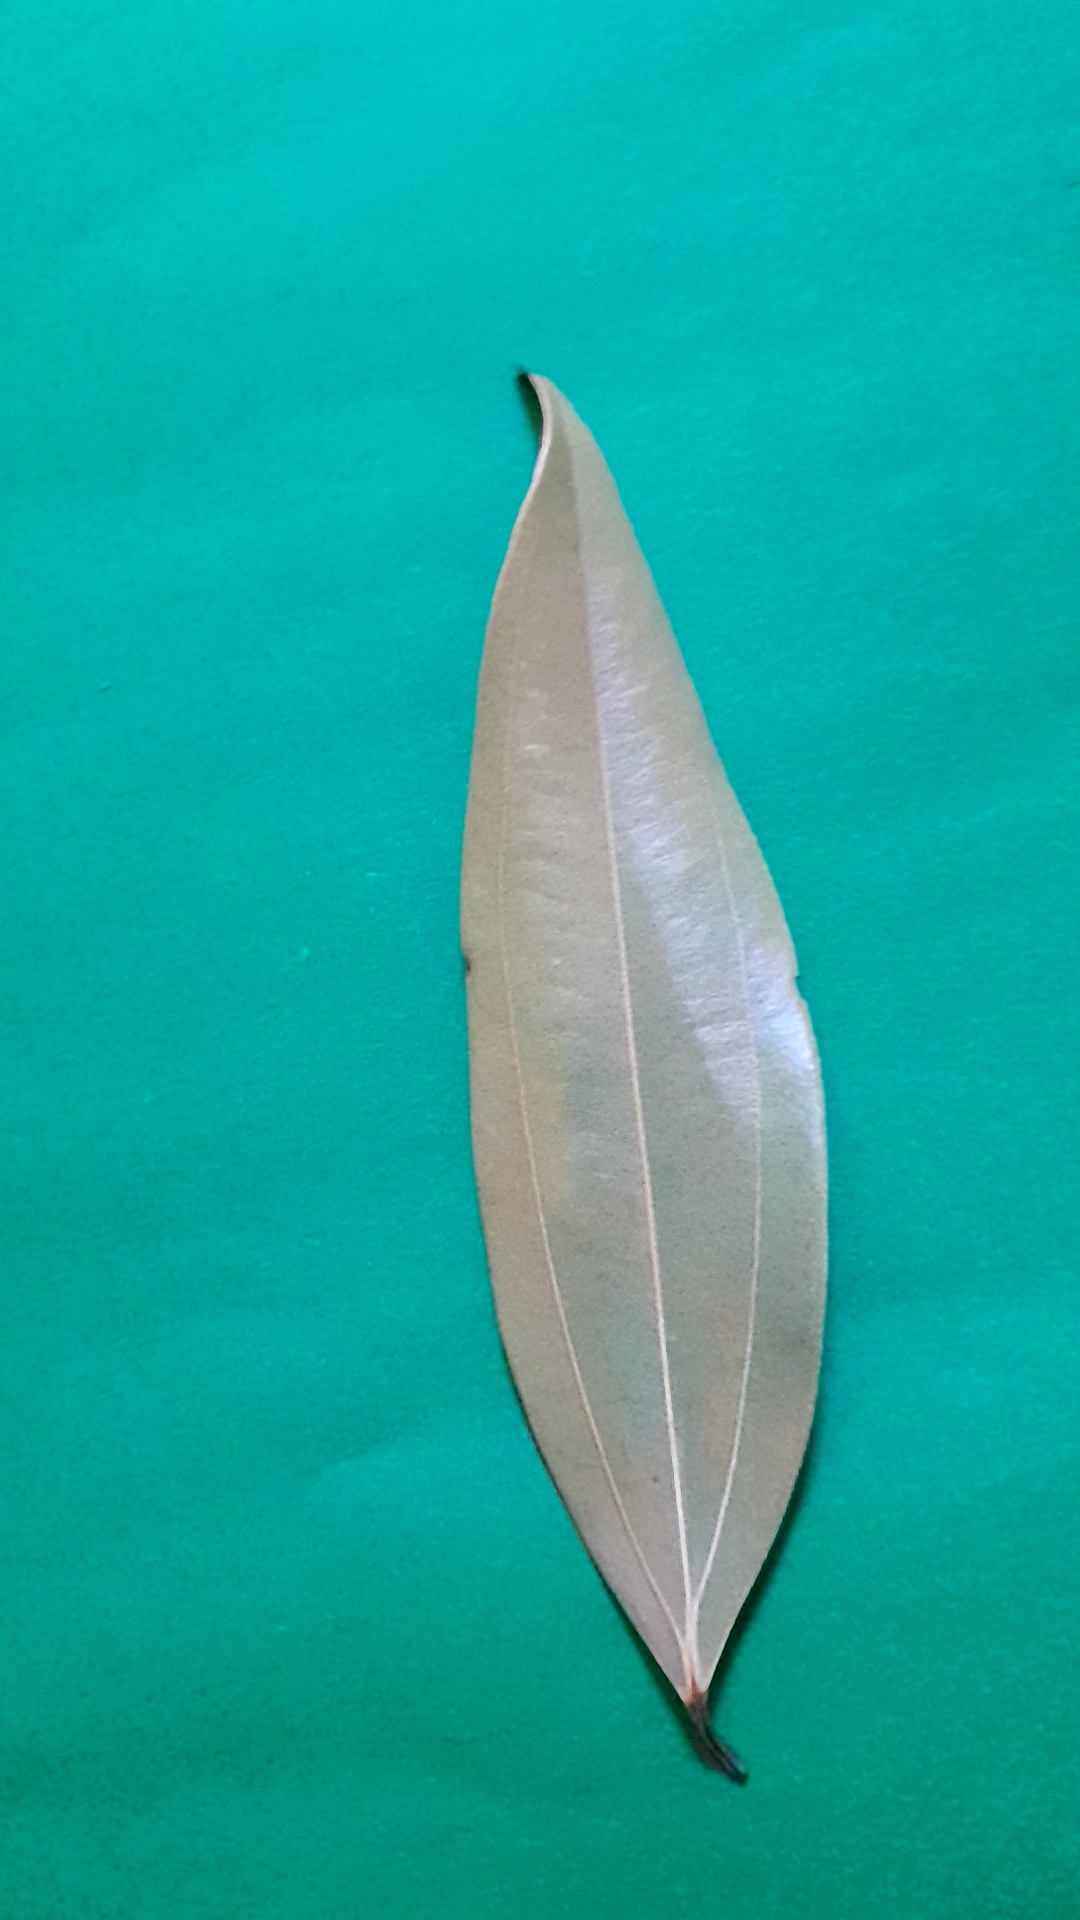
Label: Dry Leaf